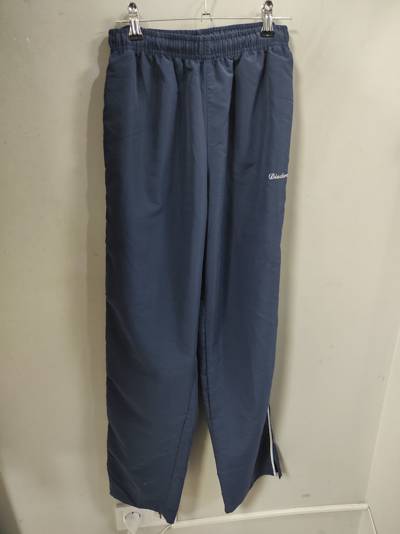
Waste category: clothes